Describe the emotion expressed in this image:  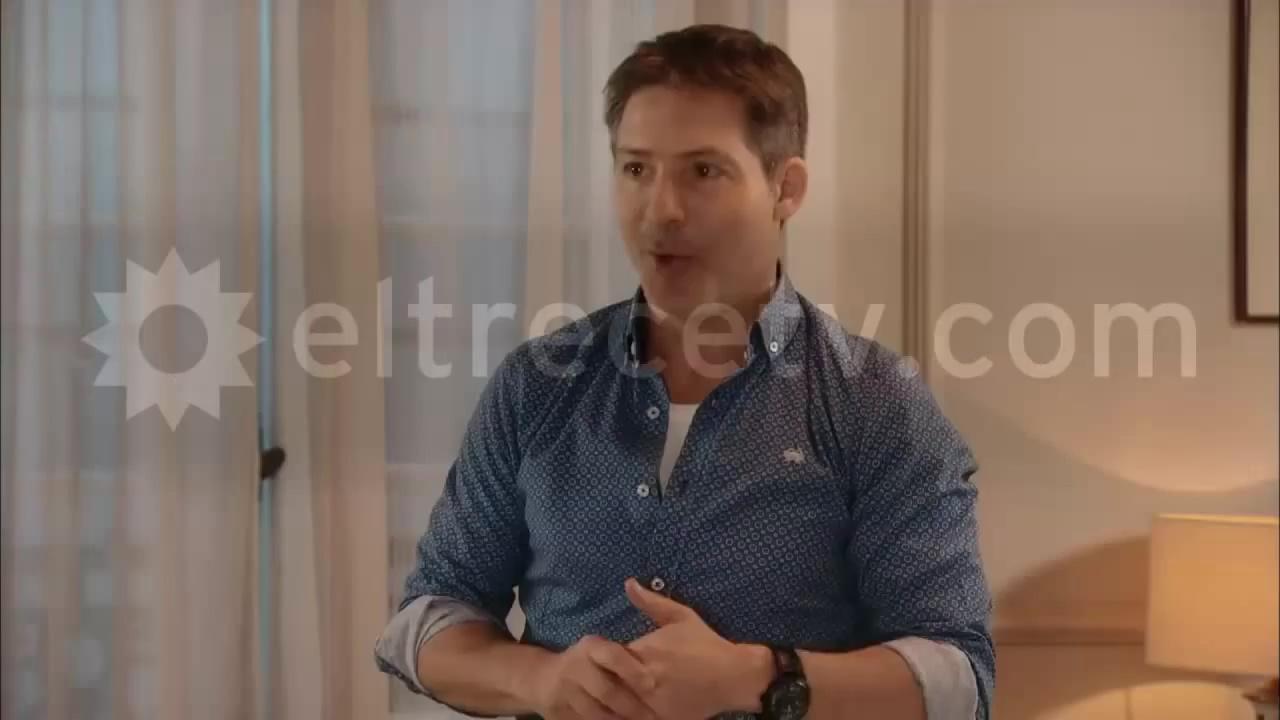
This person displays Fear, valence and arousal with moderate intensity.